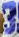
Number: 3